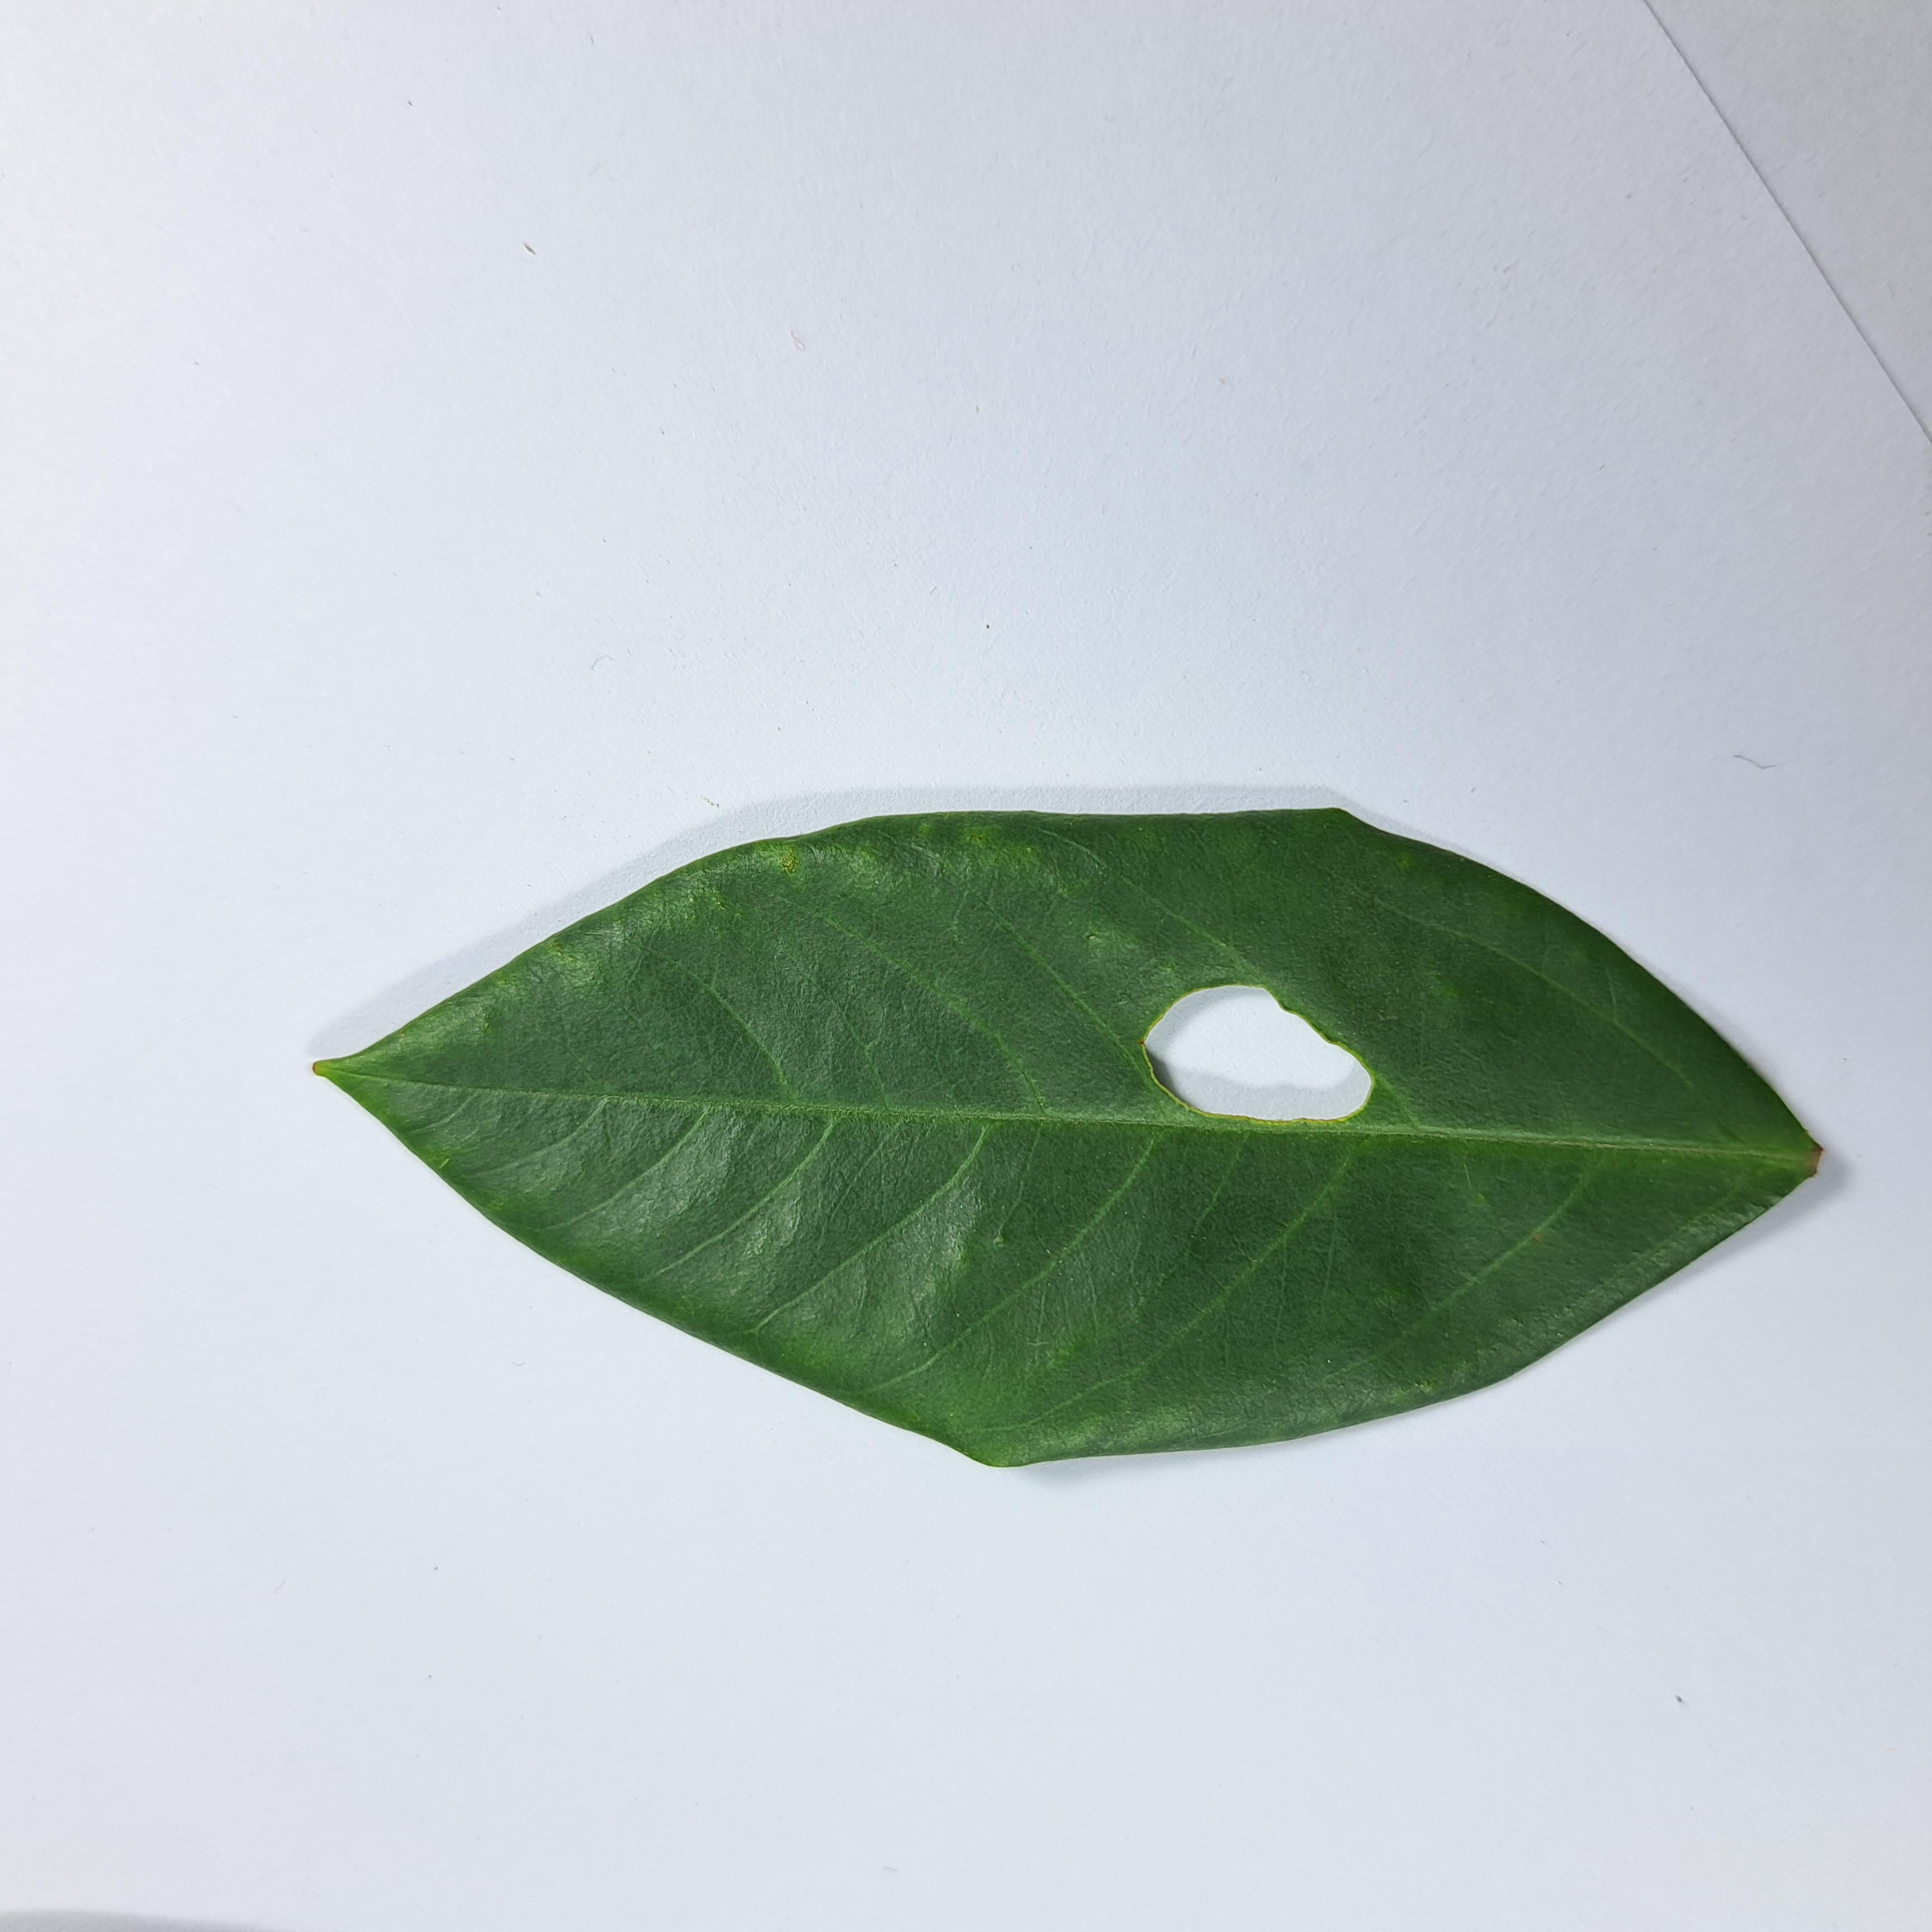
Label: Insect Hole leaves